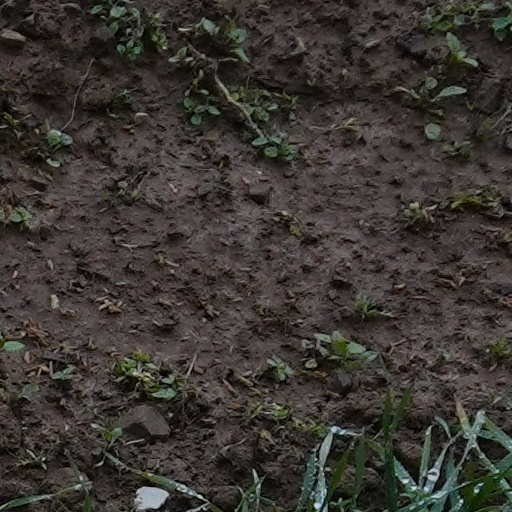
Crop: wheat